Pushkinskaya Street (Rostov-on-Don)

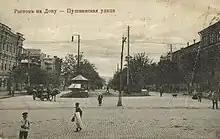
Pushkinskaya street in the late 19th — early 20th century

Pushkinskaya Street is one of the main streets in Rostov-on-Don. The street is named after the Russian poet Alexander Pushkin. Many old houses, university buildings, and the Don State Public Library are located on this street. The Pushkinskaya Street is a green boulevard, it goes parallel to the Don River.